Louden Whirl-Around

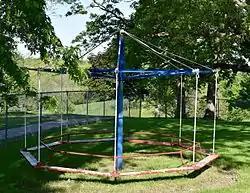

The Louden Whirl-Around is a historic object located in Fairfield, Iowa, United States. It is a type of a playground merry-go-round manufactured by the Louden Machinery Company. It was built about 1930 on the grounds of the Fairfield Country Club. The octagon-shaped apparatus is composed of steel pipe, malleable iron couplings, and wood. It is located south of the swimming pool behind the clubhouse. Louden had to begin a line of playground equipment in order to acquire patent rights that it needed to develop its line of overhead material handling systems. They acquired the J.C. Porter Company of Ottawa, Illinois, which manufactured the playground equipment and held those rights. The playground apparatus exemplifies the company's growth in the 1920s. Most of the schools in Fairfield had playground equipment manufactured by Louden. The object was listed on the National Register of Historic Places in 1999.